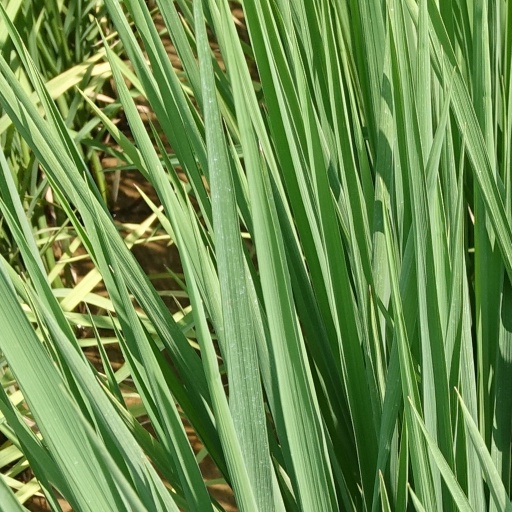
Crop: rice